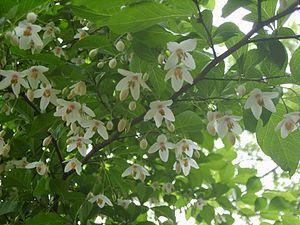
Styrax japonicus, ou Styrax du Japon, est une espèce d'arbres du genre Styrax, de la famille des Styracaceae.